Coon, Coon, Coon

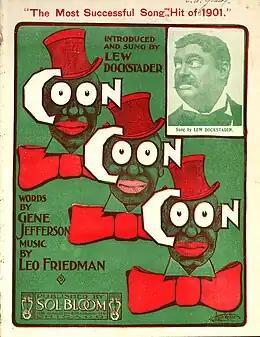
Songsheet cover from 1901 with photograph of Lew Dockstader in blackface inset

"Coon, Coon, Coon" is a "coon song" from 1900. The words were written by Gene Jefferson and the music by Leo Friedman. The lyrics are about an African American concerned with his appearance including his skin color and hair type while not being accepted by a woman. He makes efforts to acquire Caucasian characteristics but fails and is called out. Songsheet cover for the music include caricatured African American faces and a photograph of minstrel performers of the song inset.